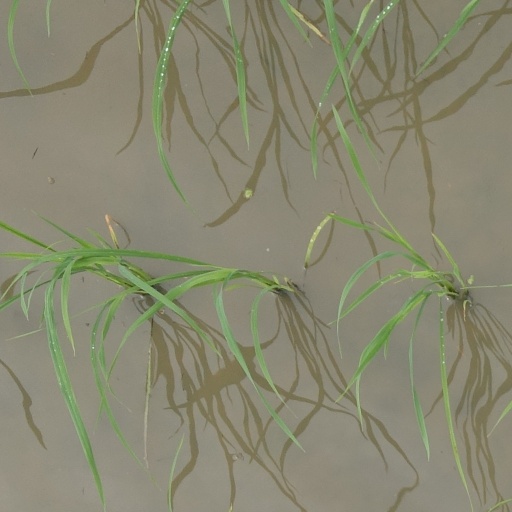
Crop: rice